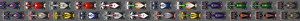
Le Grand Prix automobile de Grande-Bretagne 2010, disputé sur le Circuit de Silverstone le 11 juillet 2010, est la soixante-et-unième édition du Grand Prix, la 830ᵉ épreuve du championnat du monde de Formule 1 courue depuis 1950 et la dixième manche du championnat 2010.